Epirus (Roman province)

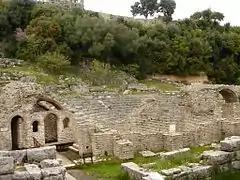
Ruins of Buthrotum

From 467 on, the Ionian Islands and the coasts of Epirus became subject to raids by the Vandals, who had taken over the North African provinces and established their own kingdom, the Kingdom of the Vandals, centred on Carthage. The Vandals seized Nicopolis in 474 as a bargaining chip in their negotiations with Emperor Zeno, and plundered Zakynthos, killing many of its inhabitants and capturing many others and taking them into slavery. Epirus Nova became a battleground during the power struggles of the Ostrogoths after 479, in which the Byzantines were involved. A Gothic attempt to take Durrës was repulsed by Roman forces during this period.